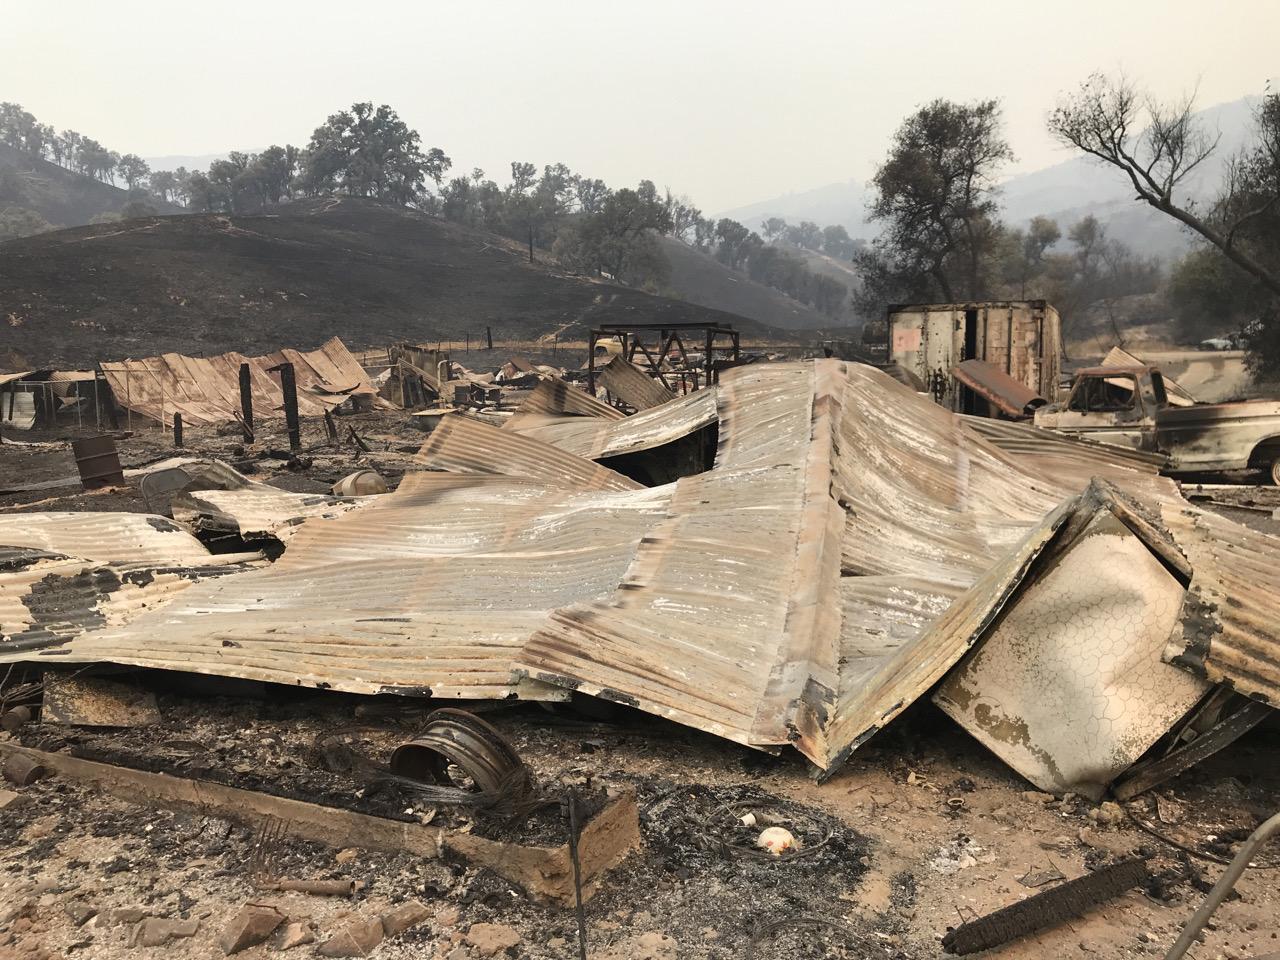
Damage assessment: destroyed